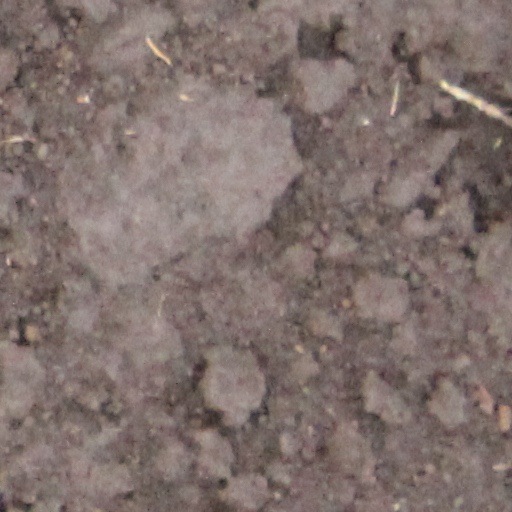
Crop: wheat